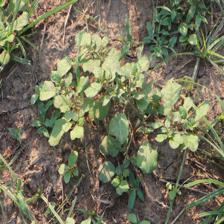
Label: BroadLeafWeed